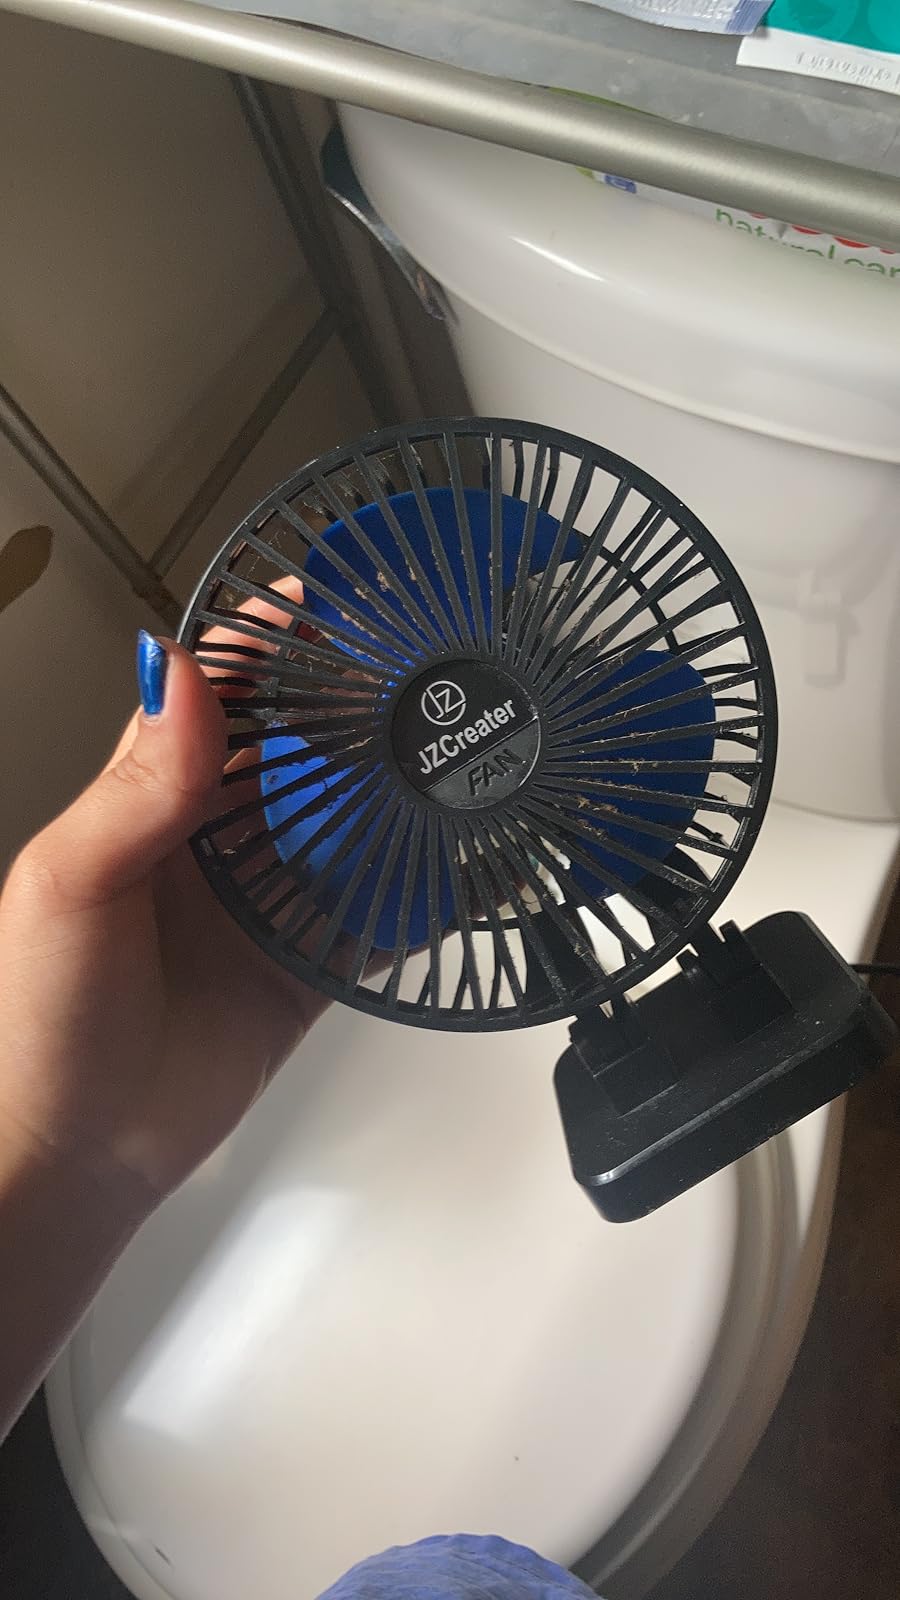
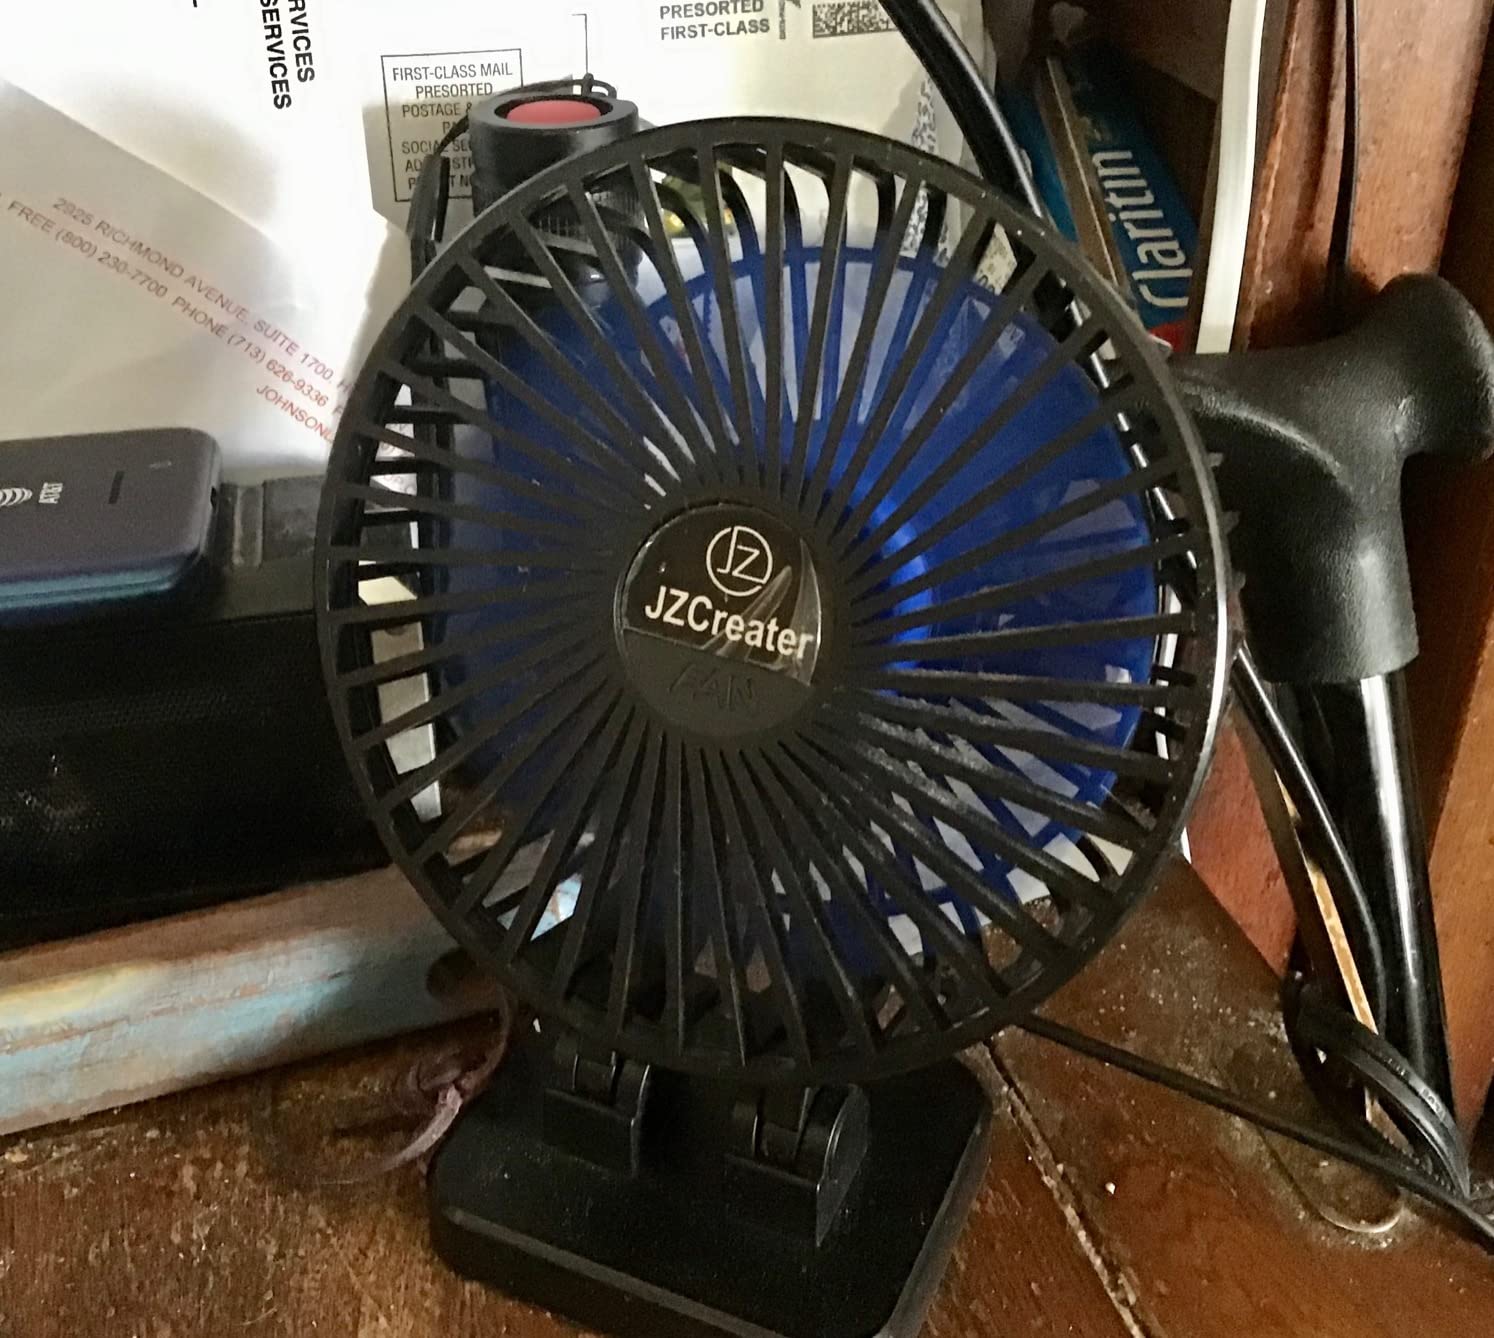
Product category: fan
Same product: yes